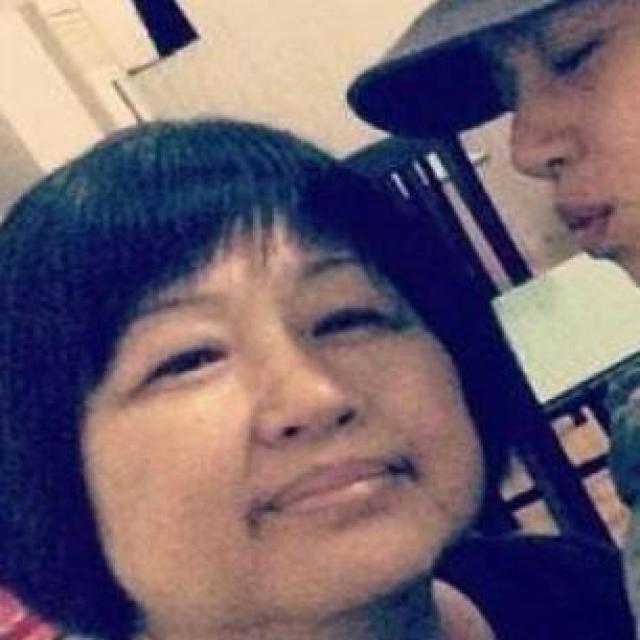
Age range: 45-64